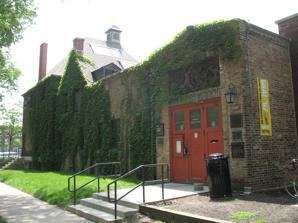
Building: Lorado Taft Midway Studios
Country: United States of America
Year built: 1906
United States historic place Lorado Taft Midway Studios U.S. National Register of Historic Places U.S. National Historic Landmark Chicago Landmark View from northeast. Show map of Chicago metropolitan area Show map of Illinois Show map of the United States Location South Ingleside Ave. and E. 60th St., Chicago, IL Coordinates 41°47′8″N 87°36′12.63″W / 41.78556°N 87.6035083°W / 41.78556; -87.6035083 Area less than one acre Built 1906 ( 1906 ) Architect Lorado Taft, Pond and Pond NRHP reference No. 66000317 Significant dates Added to NRHP October 15, 1966 Designated NHL December 21, 1965 Designated CL December 1, 1993 The Lorado Taft Midway Studios are a historic artist studio complex at South Ingleside Avenue and East 60th Street, on the campus of the University of Chicago on the South Side of Chicago .  The architecturally haphazard structure, originating as two converted barns and a Victorian house, was used from 1906 to 1929 as the studio of Lorado Taft (1860-1936), one of the most influential sculptors of the period. A National Historic Landmark , it now houses the university's visual arts department. Description and history The Lorado Taft Midway Studio is a conglomeration of structures standing on the south side of the University of Chicago campus, on the west side of South Ingleside Avenue at East 60th Street.  The northern end of the structure is a two-story Victorian house, from which a series of single-story sections extend southward, joining the house to adjacent two-story barn structures, one with a gabled roof and the other with a hip roof.  Historically, these elements framed a courtyard that was open to the west, except for a fringing hedge and fence; this has since been filled by additional studio space.  The interior is as rambling as the exterior, much of it composed of a warren of smaller studio spaces. Lorado Taft was educated at the University of Illinois at Urbana-Champaign , receiving both a bachelor's (1879) and master's degree (1880) in art. In the 1880s he continued his studies in Paris , and returned to Chicago in 1885, joining the faculty of the Chicago Art Institute in 1886. In 1906, Taft moved his main studio from the Chicago Loop to a brick barn near the Midway Plaisance . Later, he connected a pair of frame barns to the main building to serve as male and female dormitories .  The structure was redesigned by the architectural firm of Pond and Pond to contain 13 studios for Taft and affiliated sculptors. The building was designated a National Historic Landmark on December 21, 1965, and was listed on the National Register of Historic Places on October 15, 1966. It is one of the four Chicago Registered Historic Places from the original October 15, 1966 National Register of Historic Places list (along with Chicago Pile-1 , Hull House , and Robie House ). On December 1, 1993, it was named a Chicago Landmark . Today, the building is home to the university's Department of Visual Arts and Creative Writing program, and has been renovated to be classrooms, offices, and studios for students and faculty. Gallery Entrance View from southeast Lorado Taft at work on Fountain of the Great Lakes in 1913 in his Midway Studios Lorado Taft Midway Studios (red rectangle) is just south of the Midway Plaisance. Fountain of Time (red oval) is in the southeast portion of Washington Park immediately west of the Midway Plaisance . ( Chicago Park District in green, University of Chicago in pink) See also Wikimedia Commons has media related to Lorado Taft Midway Studios . List of National Historic Landmarks in Illinois National Register of Historic Places listings in South Side Chicago Notes